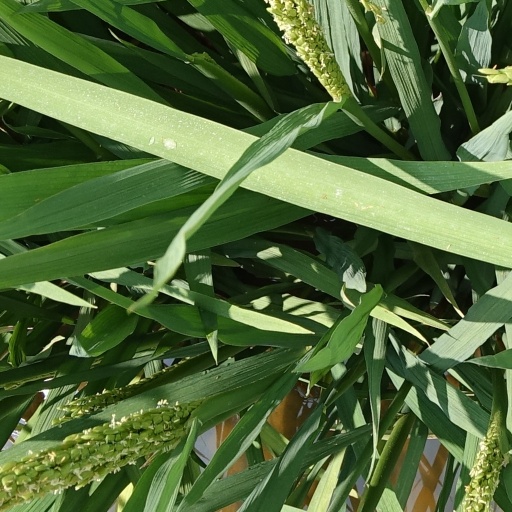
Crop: rice